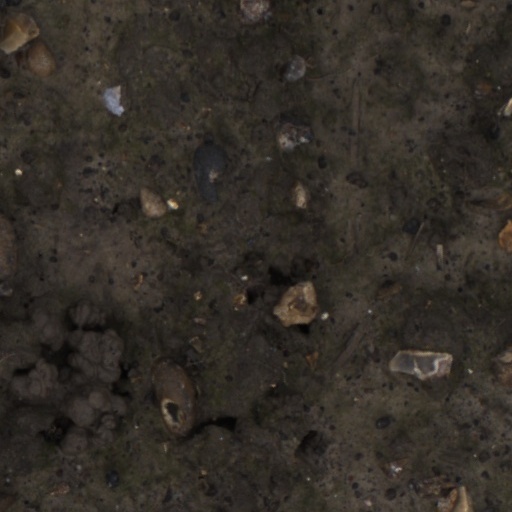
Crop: wheat